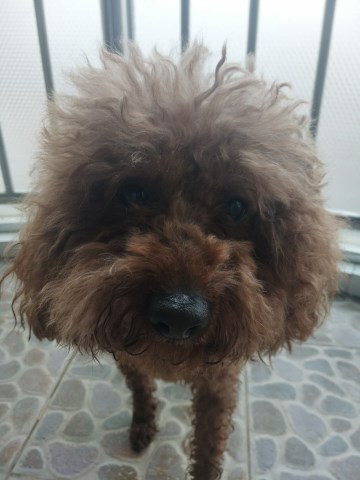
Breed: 2925-n000114-toy_poodle